San Joaquin River

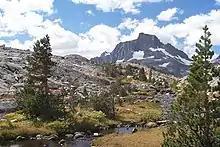
Headwaters of the Middle Fork San Joaquin River, just downstream of Thousand Island Lake

In a geologic context, the San Joaquin River can be divided into two major segments. The upper above Friant Dam in the Sierra is characterized as a steep-gradient, rocky mountain stream. Over millions of years, the upper San Joaquin, as well as the upper reaches of most of its tributaries, have eroded enormous amounts of rock and sediment from the mountains. Most of the Sierras are underlain by granitic igneous and metamorphic rock dating back to the Mesozoic Era (250–66 MYA); in addition many of the San Joaquin's tributaries flow across a foothills region of metamorphosed volcanic rock more famously known as the Mother Lode Gold Belt.